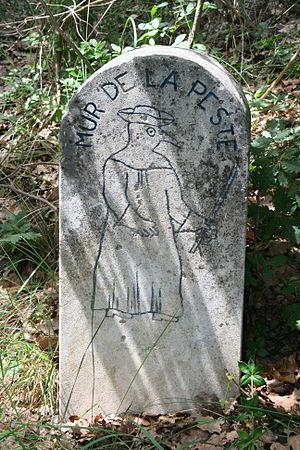
Mur de la Peste (1721). Cabrières-d'Avignon, département du Vaucluse (France). Borne de signalisation contemporaine
Cabrières-d'Avignon est une commune française située dans le département de Vaucluse, en région Provence-Alpes-Côte d'Azur.
Le mur de la Peste est un rempart édifié dans les monts de Vaucluse afin de protéger le Comtat Venaissin de la peste qui frappa Marseille et une partie de la Provence en 1720-1722.